Caldwell, East Renfrewshire

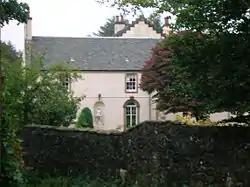
Hall of Caldwell in 2008 showing some of the extensive alterations and extensions.

When King David II was taken prisoner at the battle of Nevill's Cross, Sir William Mure of Caldwell was appointed as one of the twelve nobles who negotiated the terms for his release. He was held as hostage until the ransom was paid in full.